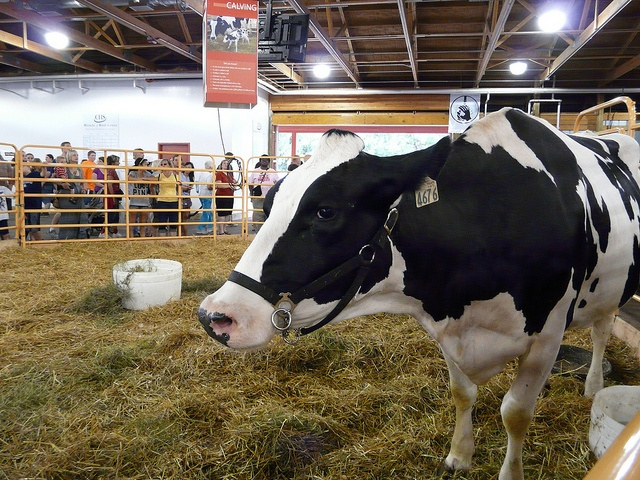
a cow in a pen with other people watching it
A crowd of people buying cows at an auction.
a black and white cow being bid on at an auction
A black and white cow is in a pen while people look in.
A cow stands in hay near a large audience.